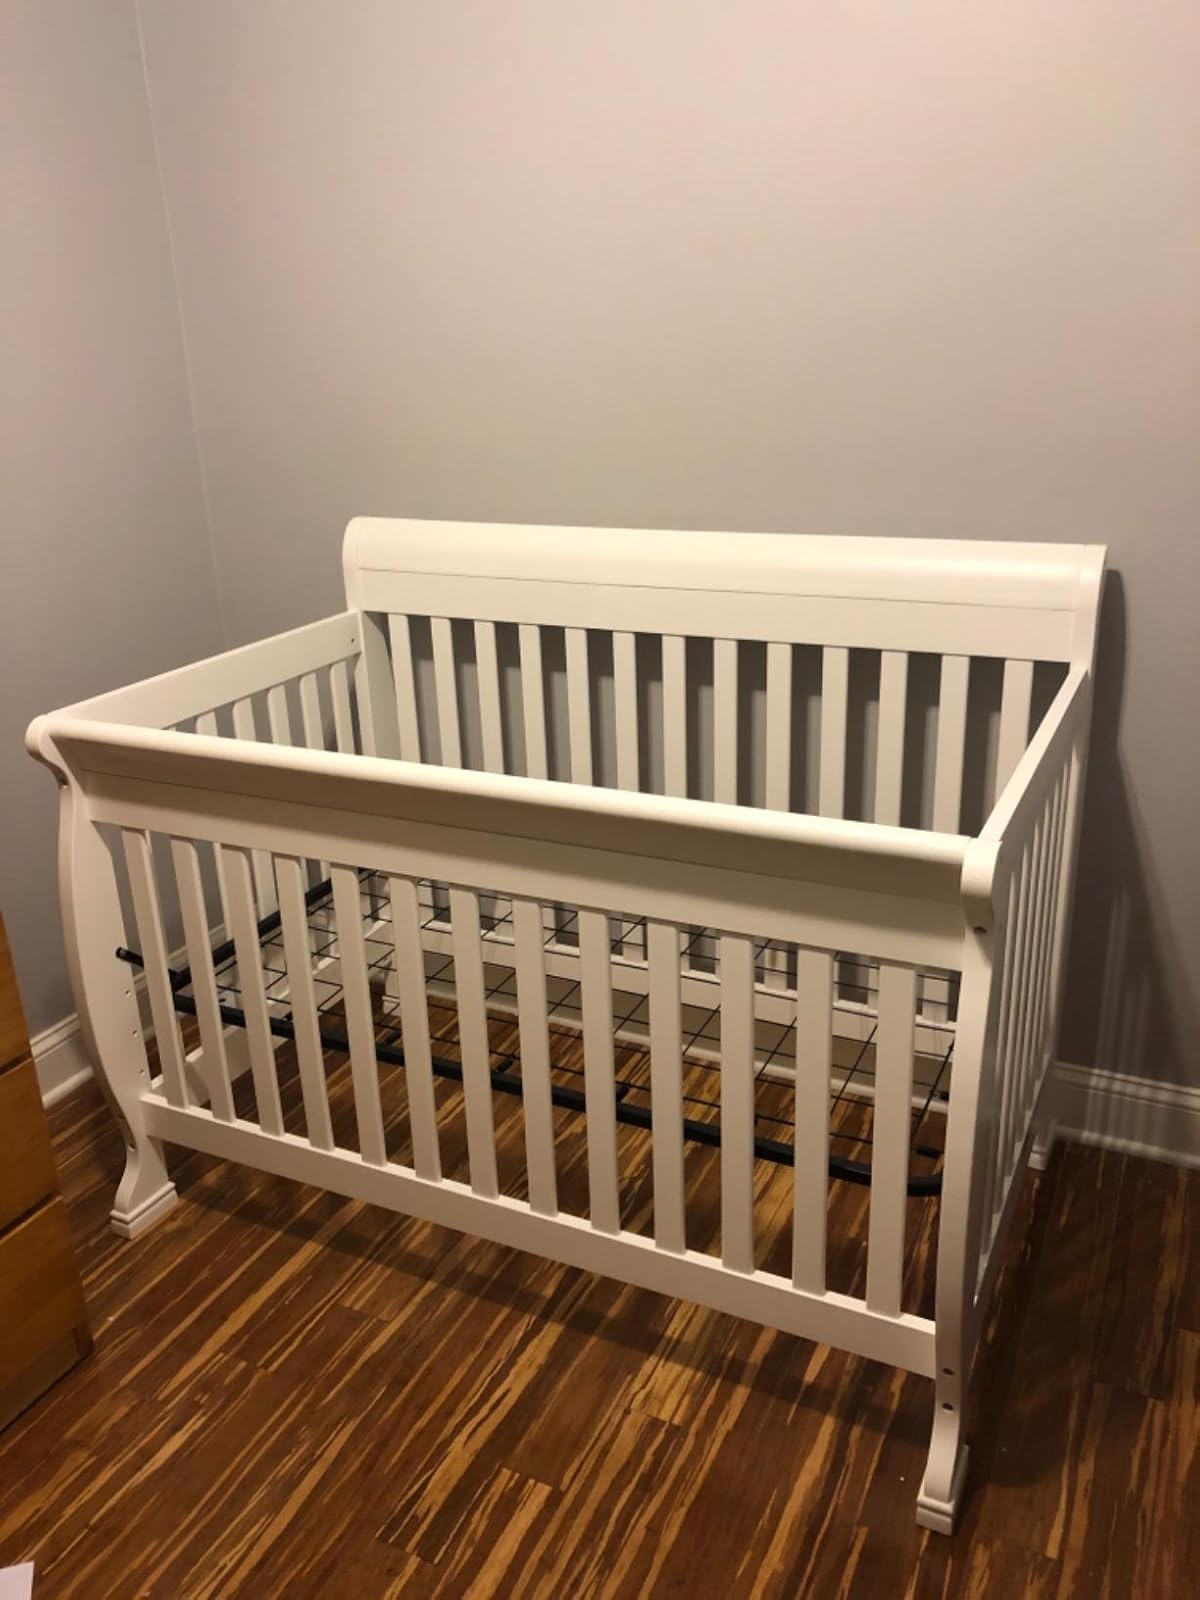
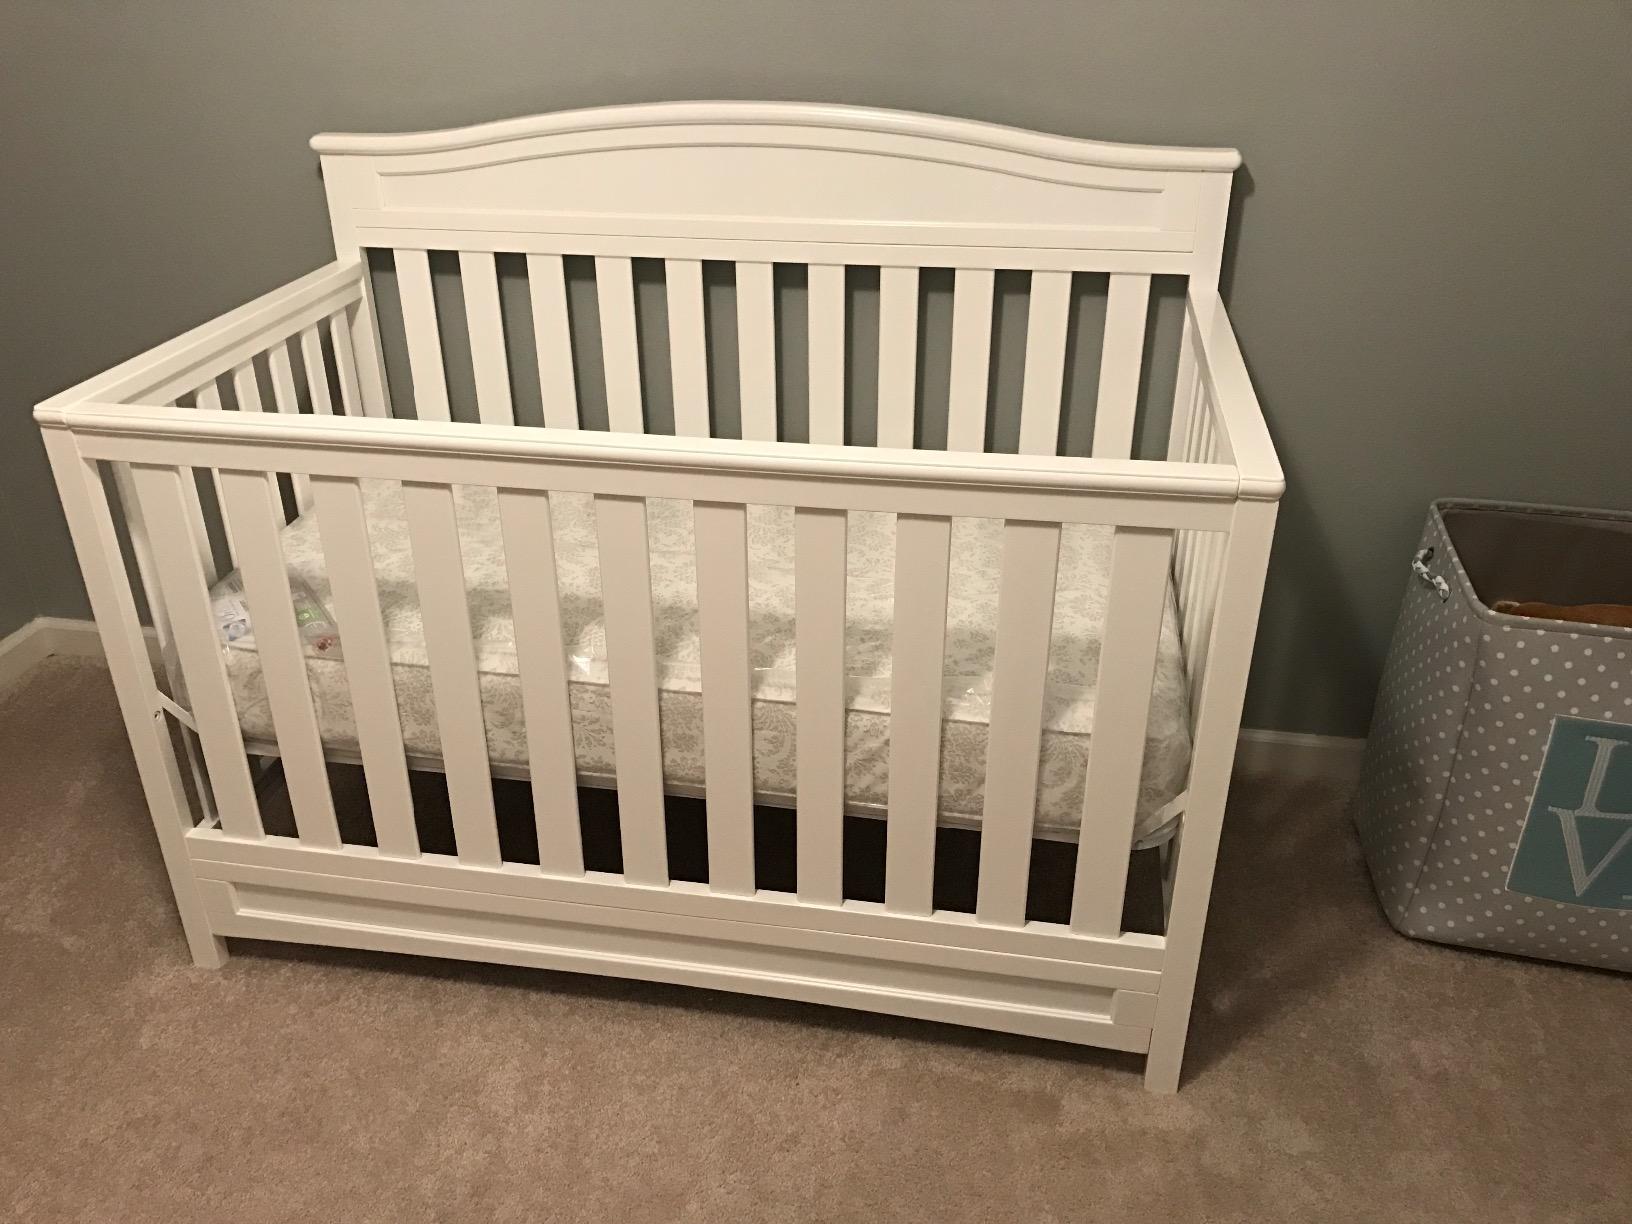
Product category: products_crib
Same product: no